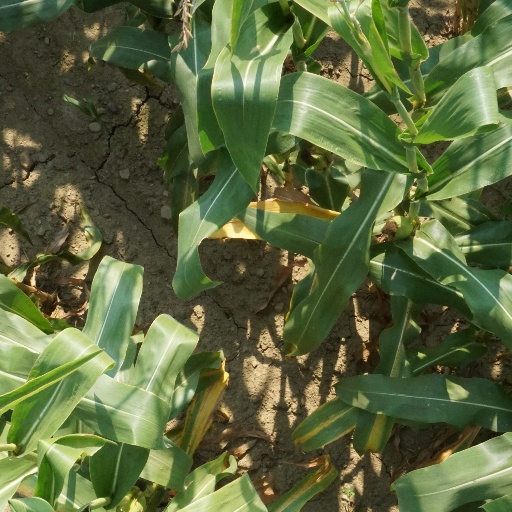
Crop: maize; corn